Slow television

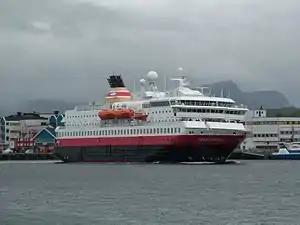
, the ship used in the live broadcast in 2011

"Hurtigruten minute by minute – a coastal voyage from Bergen to Kirkenes" depicted the Norwegian Coastal Express ship on a 134-hour voyage from Bergen to Kirkenes. The programme started on 16 June 2011 at 19:45 CET on NRK and transmitted the entire journey live and non-stop. A total of 11 cameras—three fixed, a bow camera and a gyro-stabilised Cineflex camera—recorded the journey.